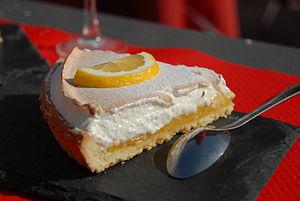
Une part de tarte au citron meringuée, servie dans un restaurant de Menton (France)
La tarte au citron meringuée est une tarte au citron complétée par une meringue. C'est une tarte sucrée garnie de crème à base de citron réalisée à partir d'un mélange d'œufs, de sucre, de jus de citron et de zeste de citron.